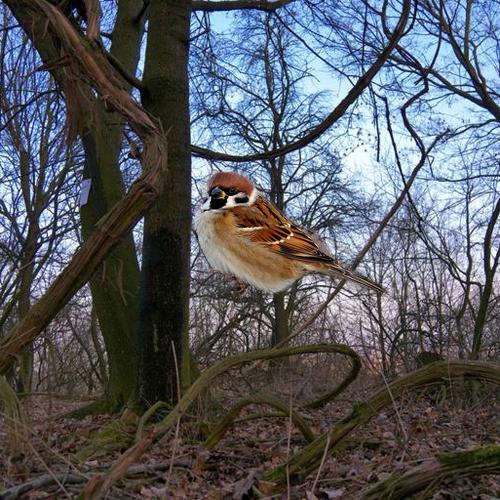
Bird species: Tree_Sparrow
Bird type: landbird
Background: land